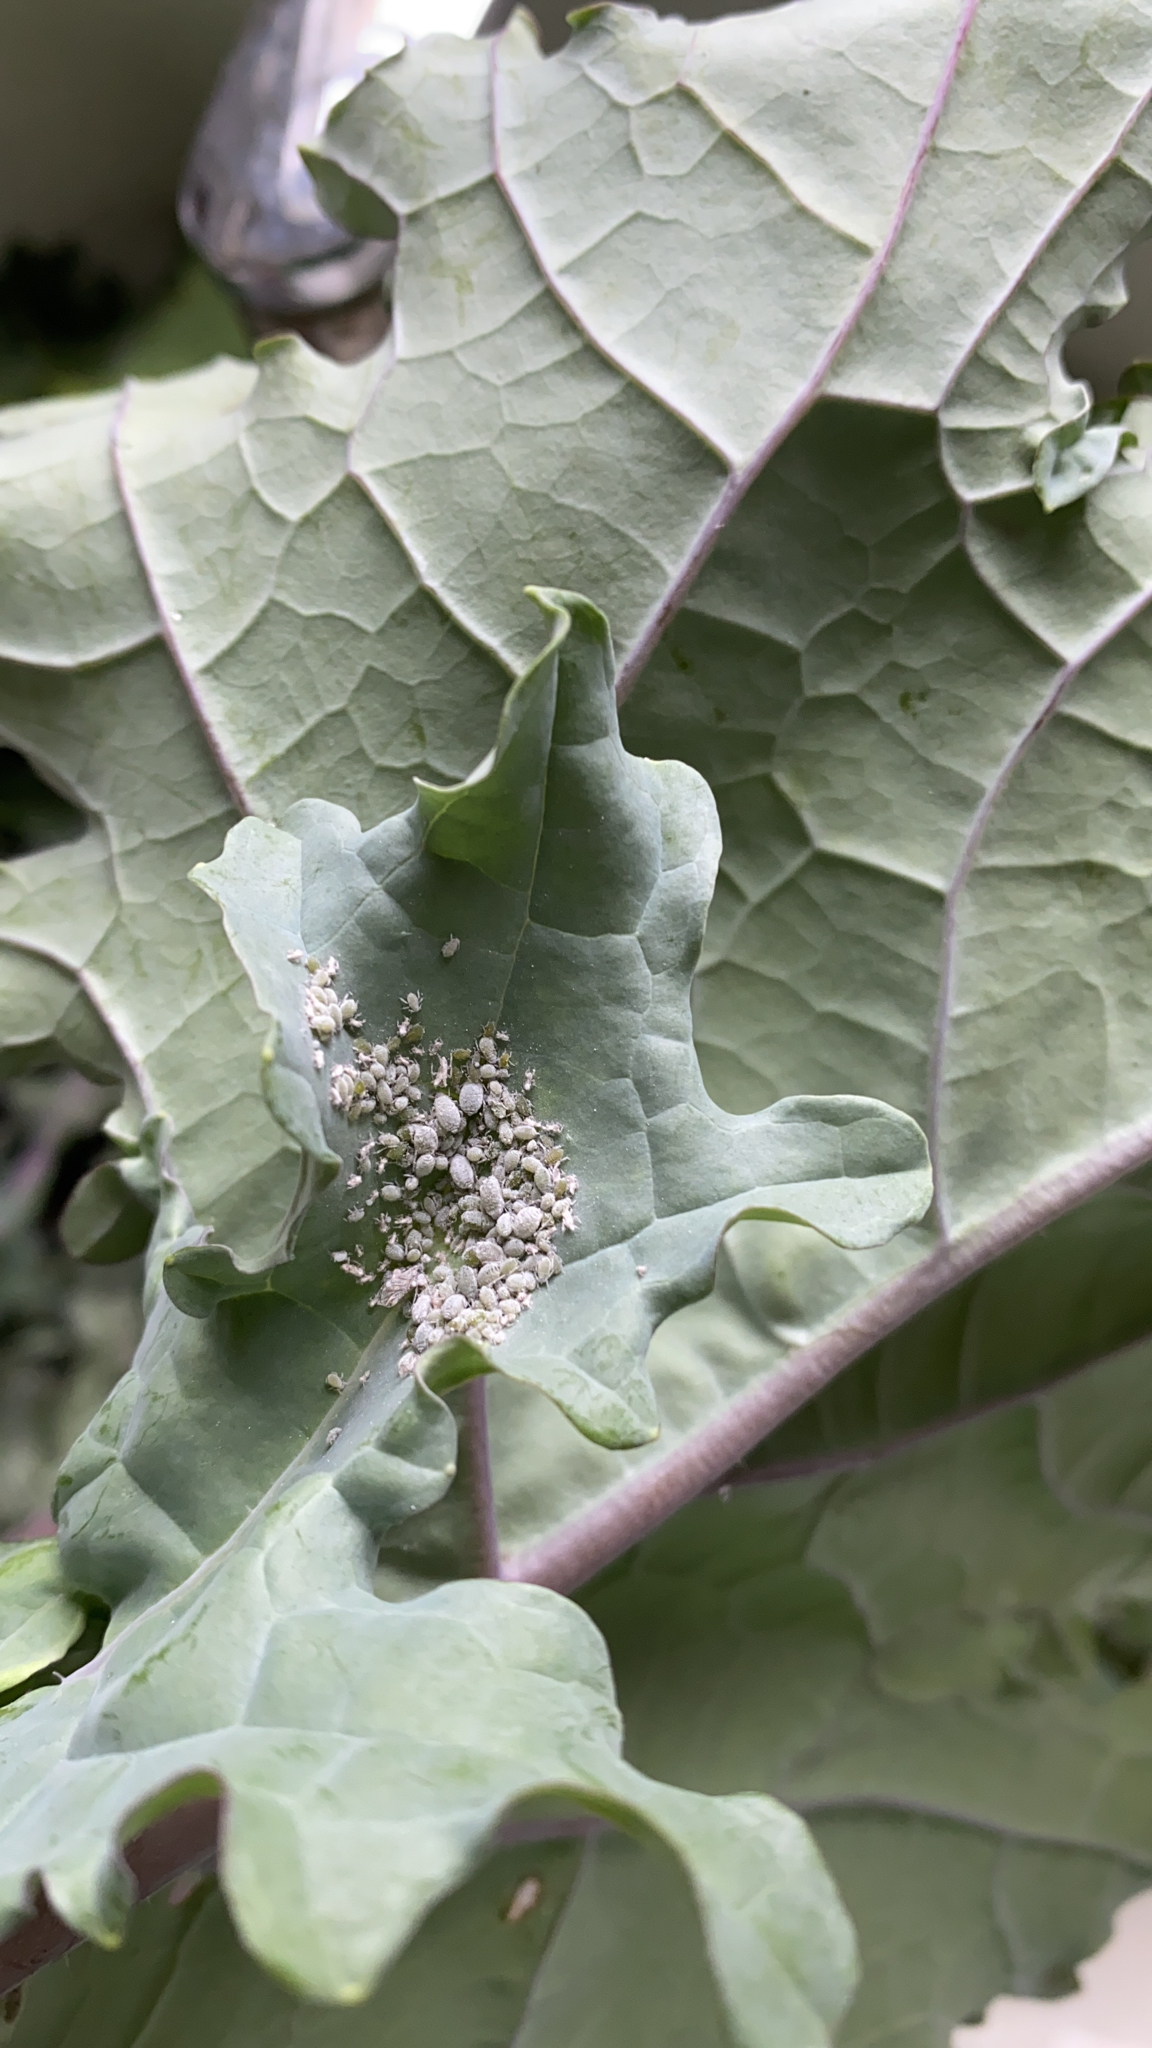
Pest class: cabbage_aphid